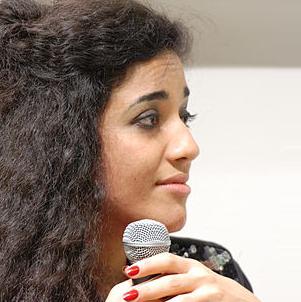
Age: 29